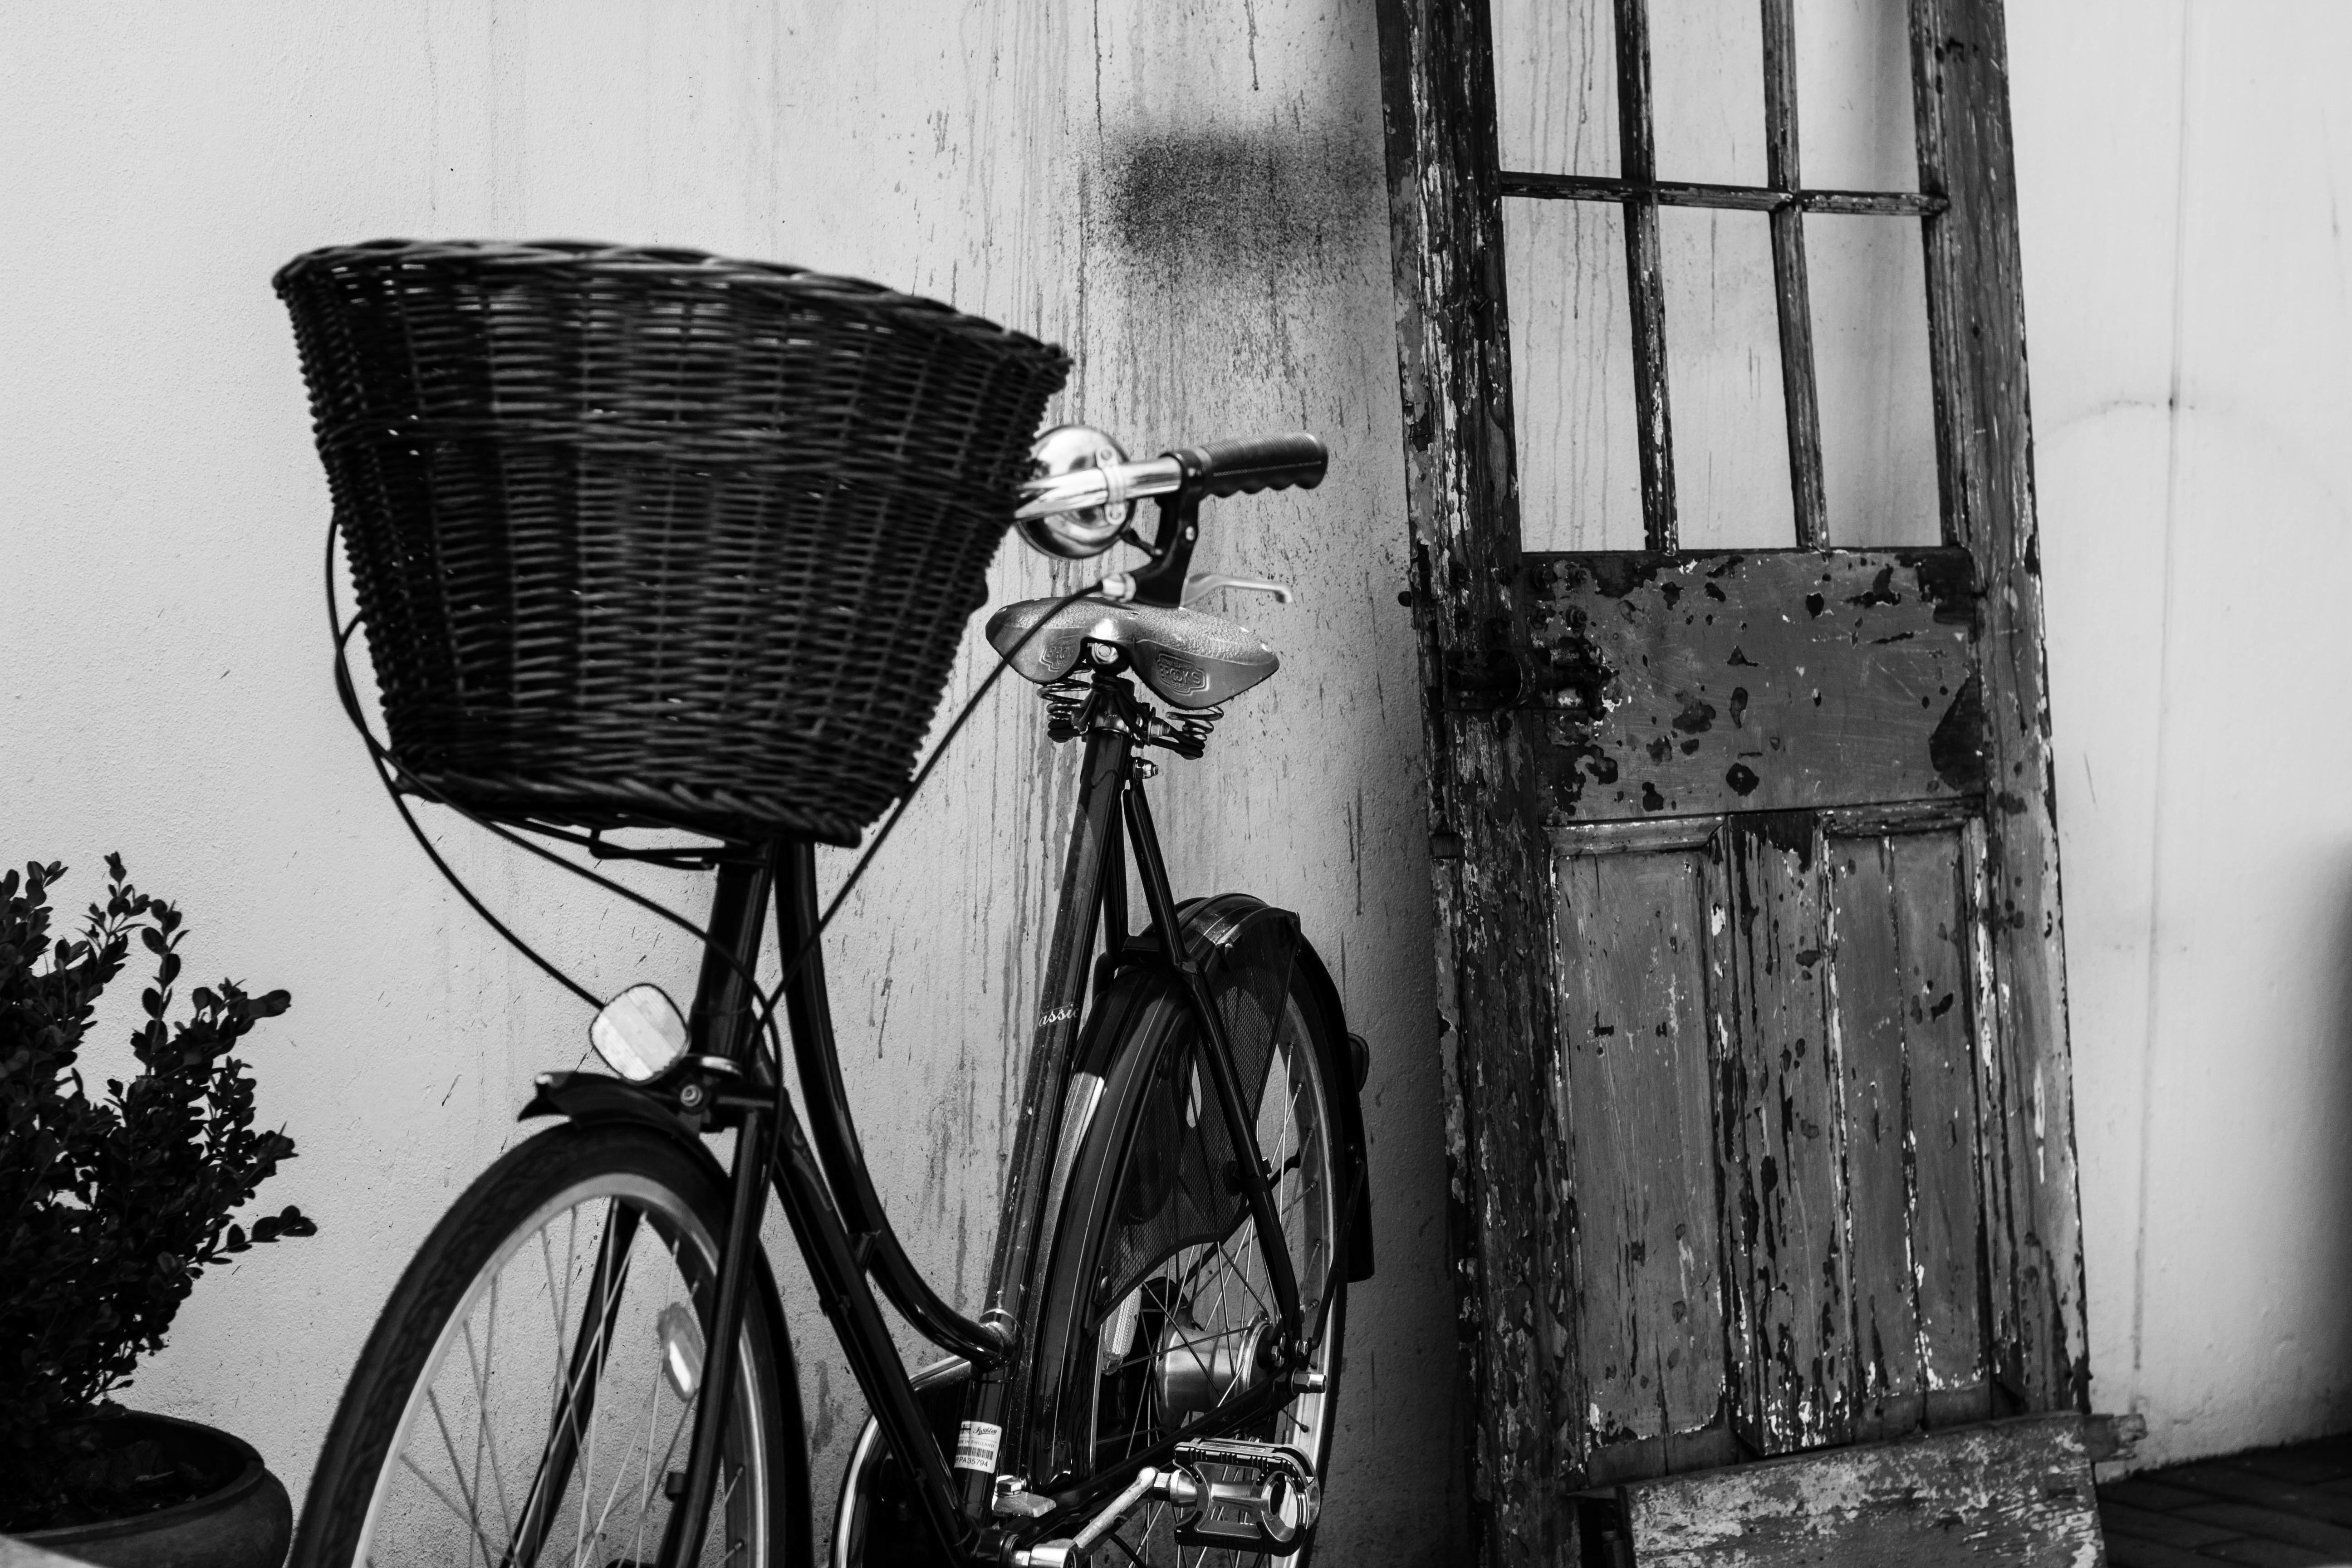
black and white, road, white, street, photography, bicycle, vehicle, color, black, monochrome, sports equipment, photograph, shape, monochrome photography